Luis Lacasa

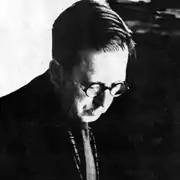

Luis Lacasa Navarro (1899 – 30 March 1966) was a Spanish architect. His work in Spain and Paris before and during the Spanish Civil War (1936–39) was rationalist and functional. He is best known as co-designer of the Spanish Pavilion at the 1937 Paris Exposition, a work designed to showcase the modern legitimacy of the embattled Spanish Republic. After the war he went into exile in the Soviet Union.